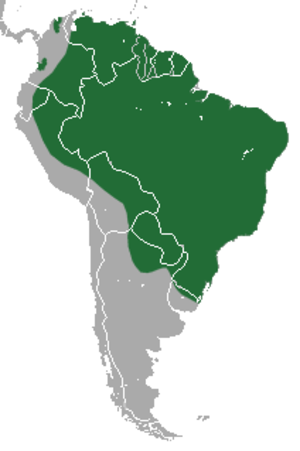
Tamandua
udbredelse
udbredelse
Træmyresluger eller Tamandua er en myresluger, der holder til i urskovene i Brasilien og Paraguay. Den tager sig fortrinsvis af termitboerne der findes i træerne hvor den bruger sin lange hale til at holde fast om stammen imens den bearbejder termitboet.